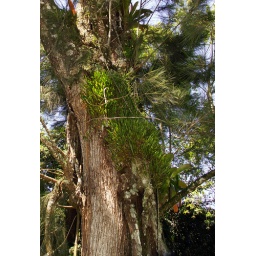
Nice clump, happening 2 meters above the ground on a fence tree (Casuarina equisetifolia)